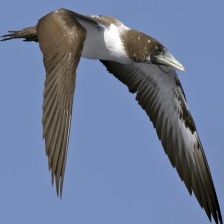
Species: MASKED BOOBY
Scientific name: SULA DACTYLATRA